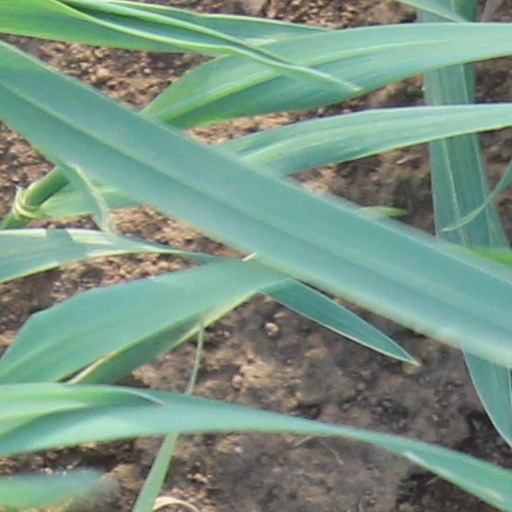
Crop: wheat